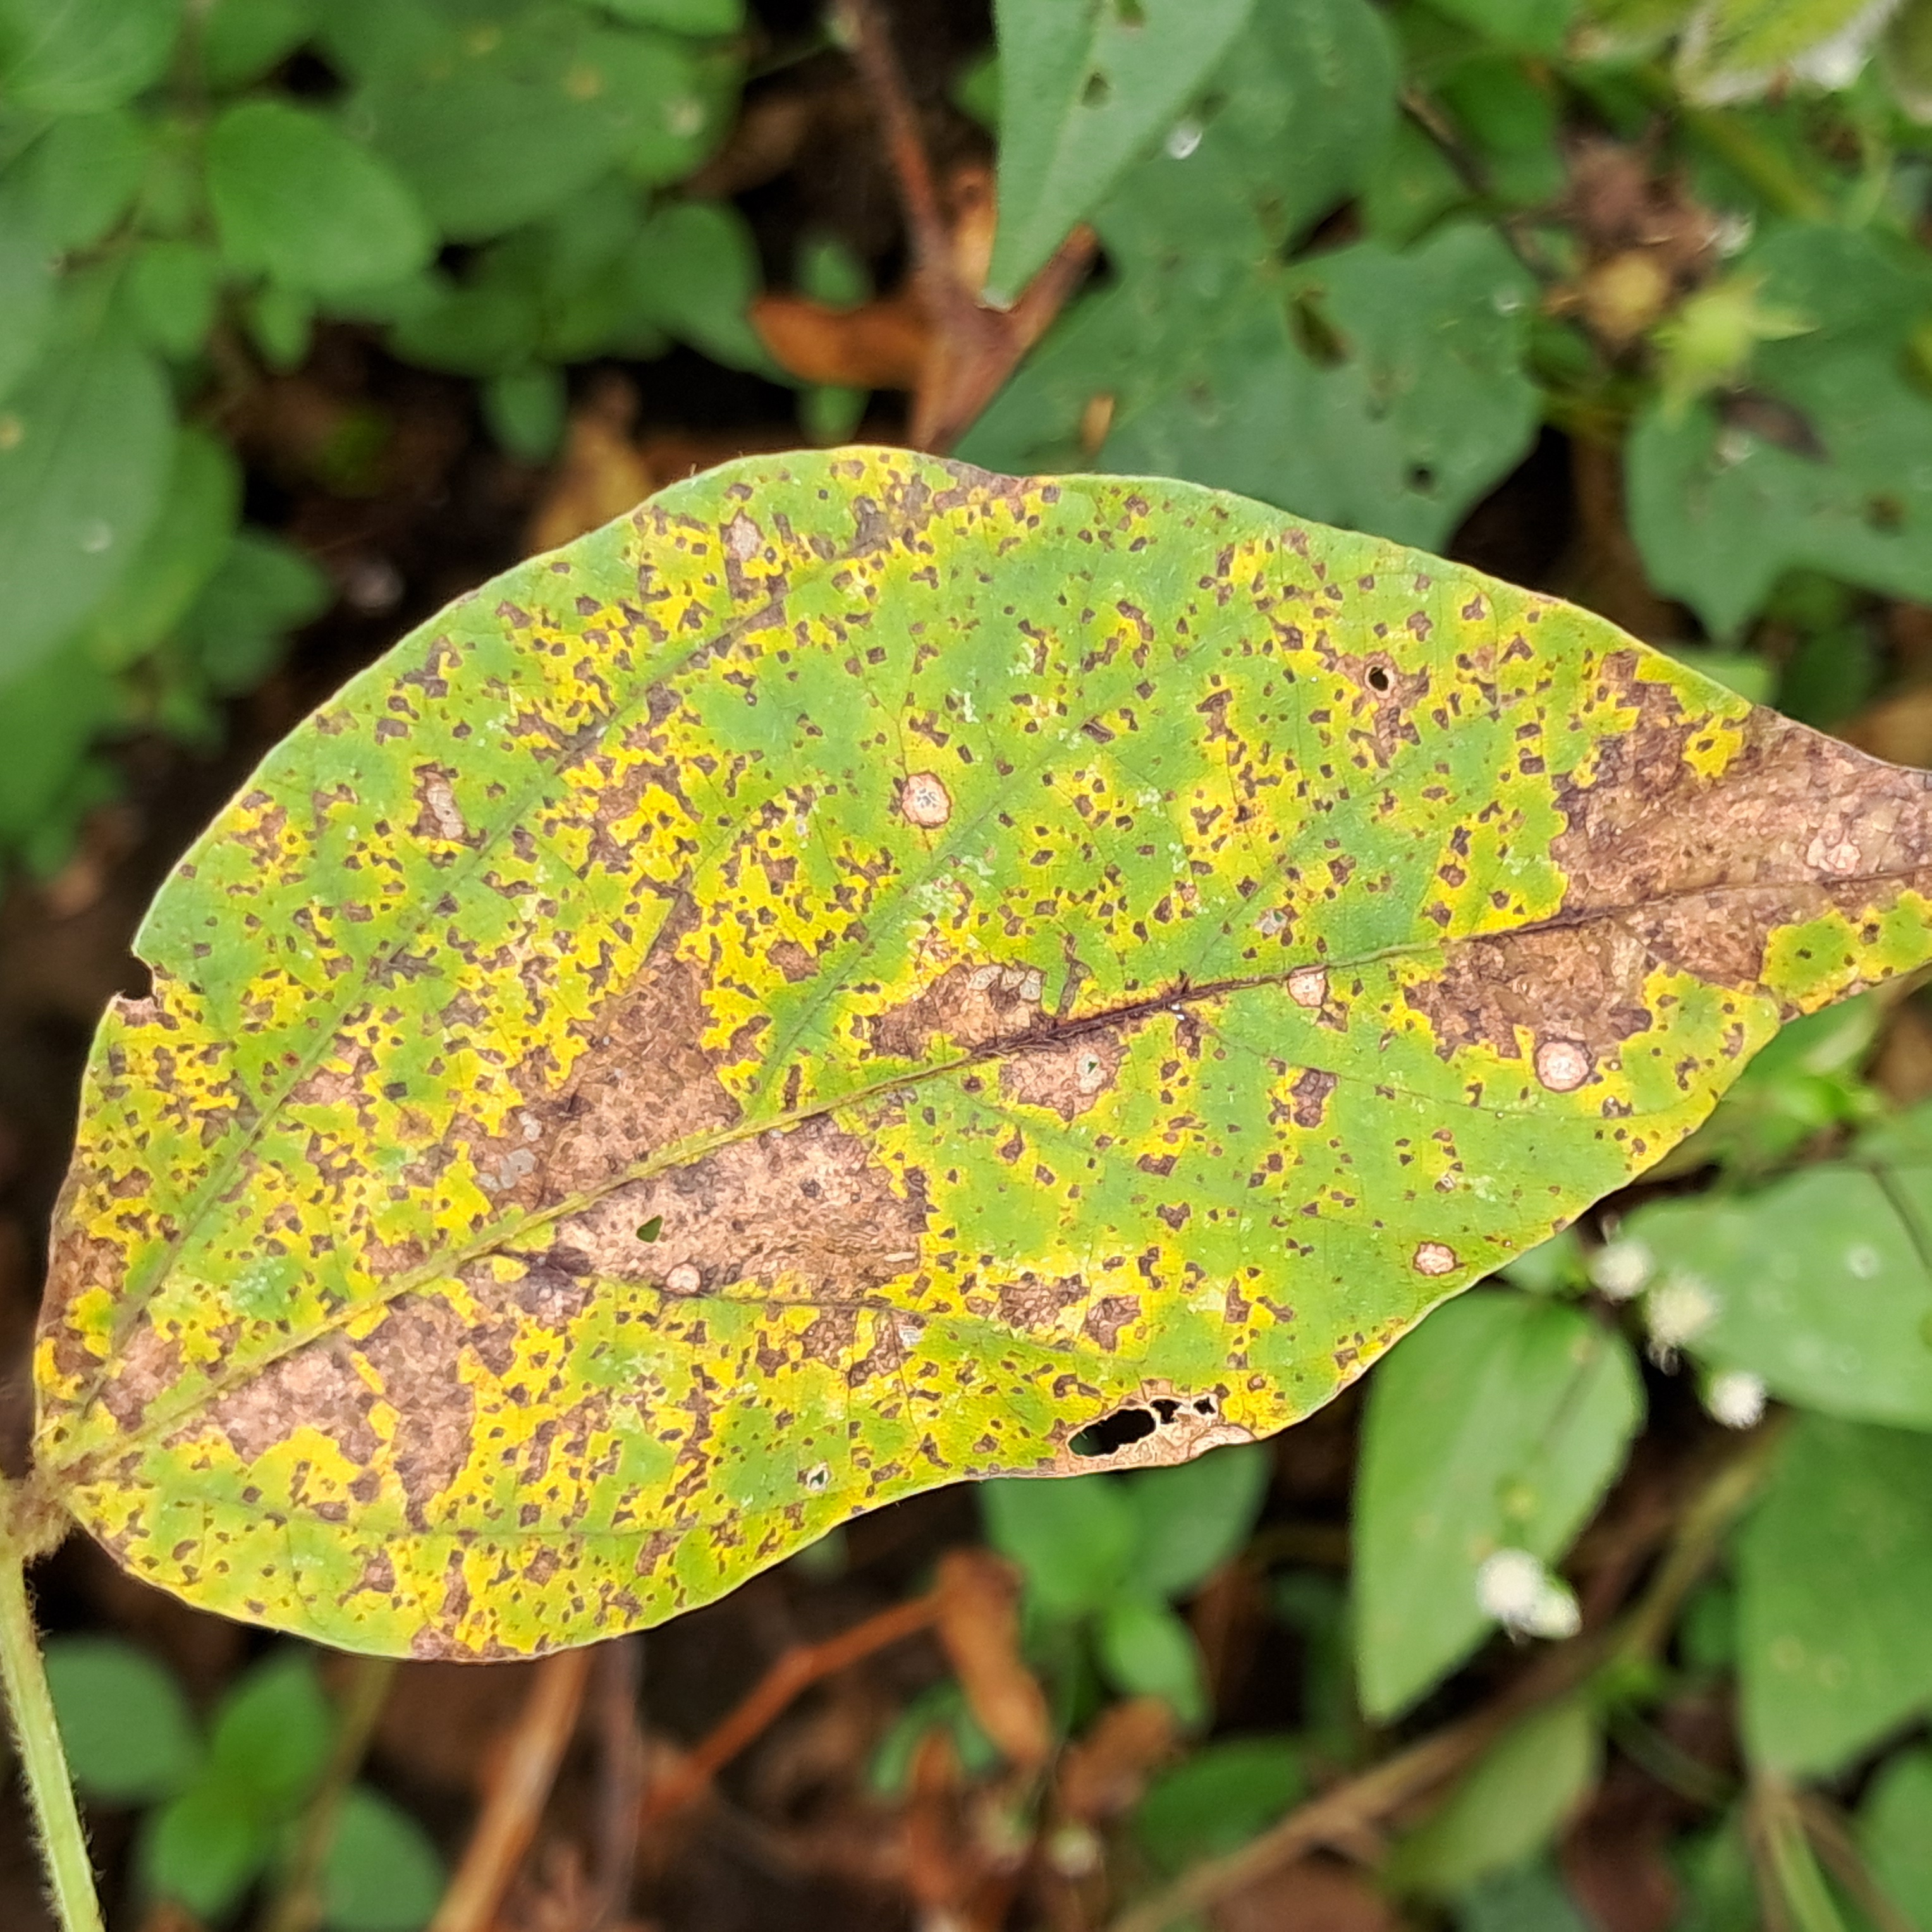
Label: Rust